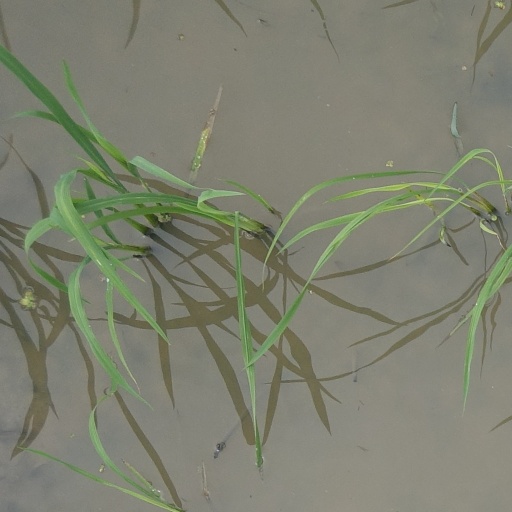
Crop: rice